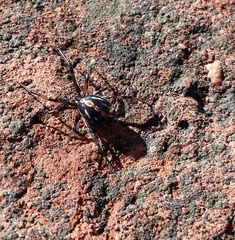
Species: Lactrodectus_hesperus